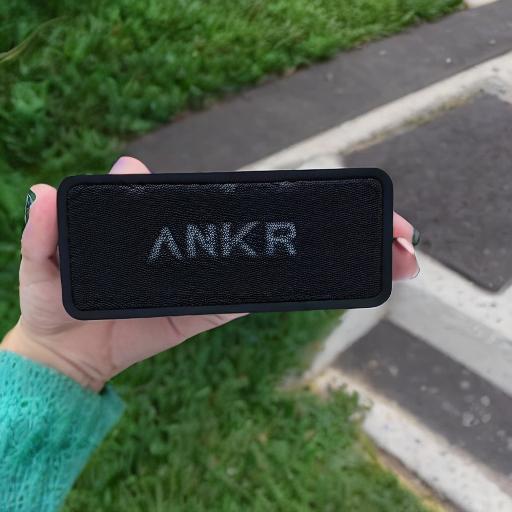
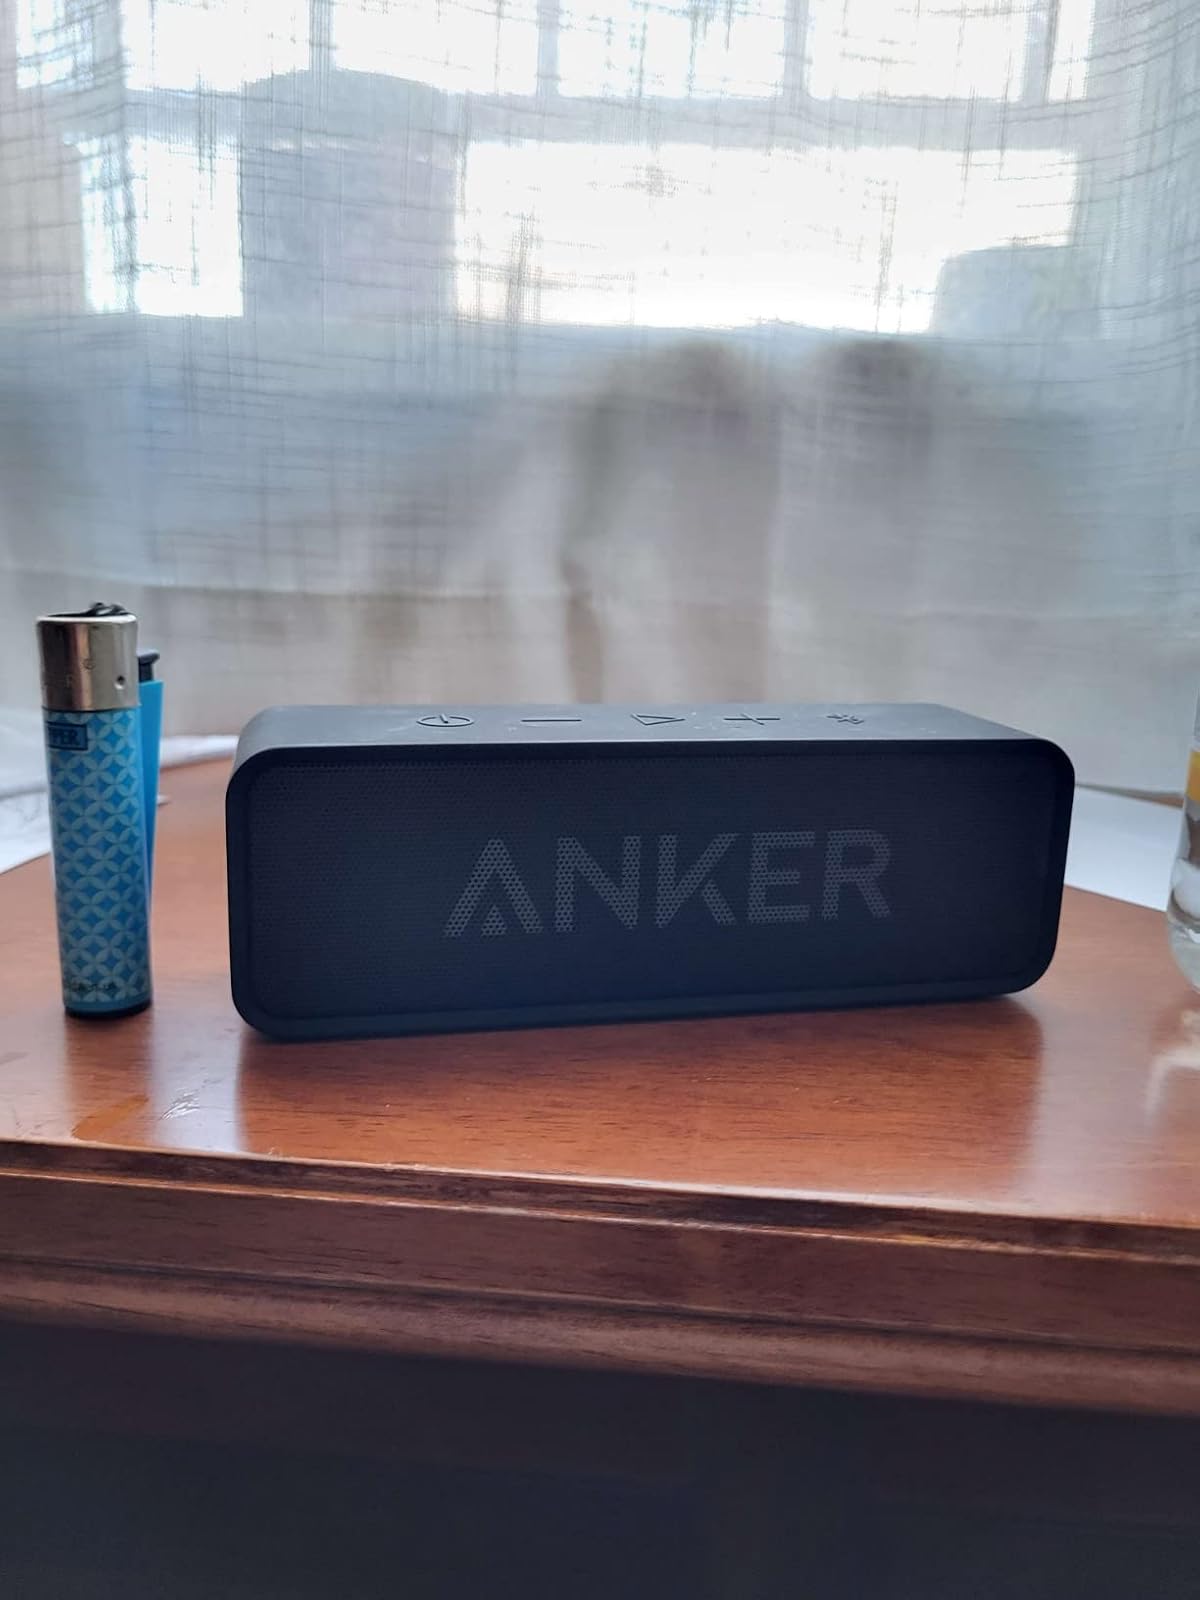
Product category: speaker
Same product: no